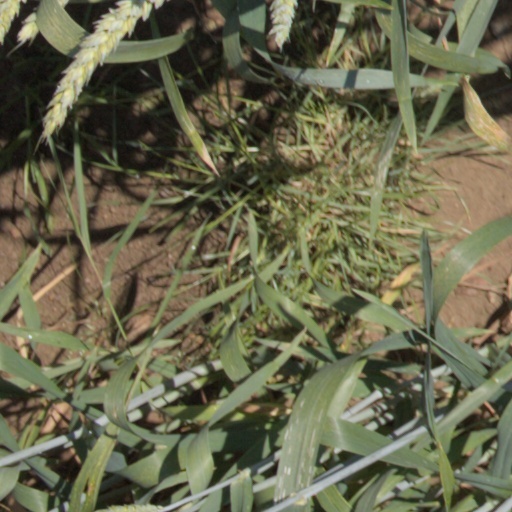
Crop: wheat